Baghdadi Jews

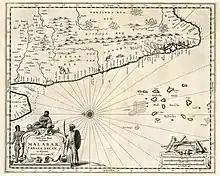
Map of the Malabar Coast, circa 1672.

India was far from unknown to the Jewish merchants of the Middle East. Since ancient Rome the caravan route from India had ended in Aleppo and the spice trade had tied Basra, Yemen and Cairo to the Malabar Coast. However, it was Persian-speaking Jewish merchants, close trading allies of the Jews of Baghdad, Basra and Aleppo Jews who first struck into the Indian heartland.